Answer in natural language. Is black metal chair (marked A) to the right of DeskLamp (marked B)? Choose between the following options: yes or no
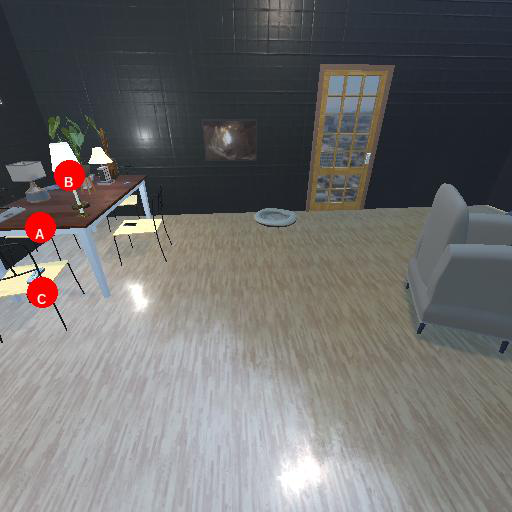
<answer>no</answer>